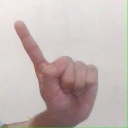
अक्षर: ए